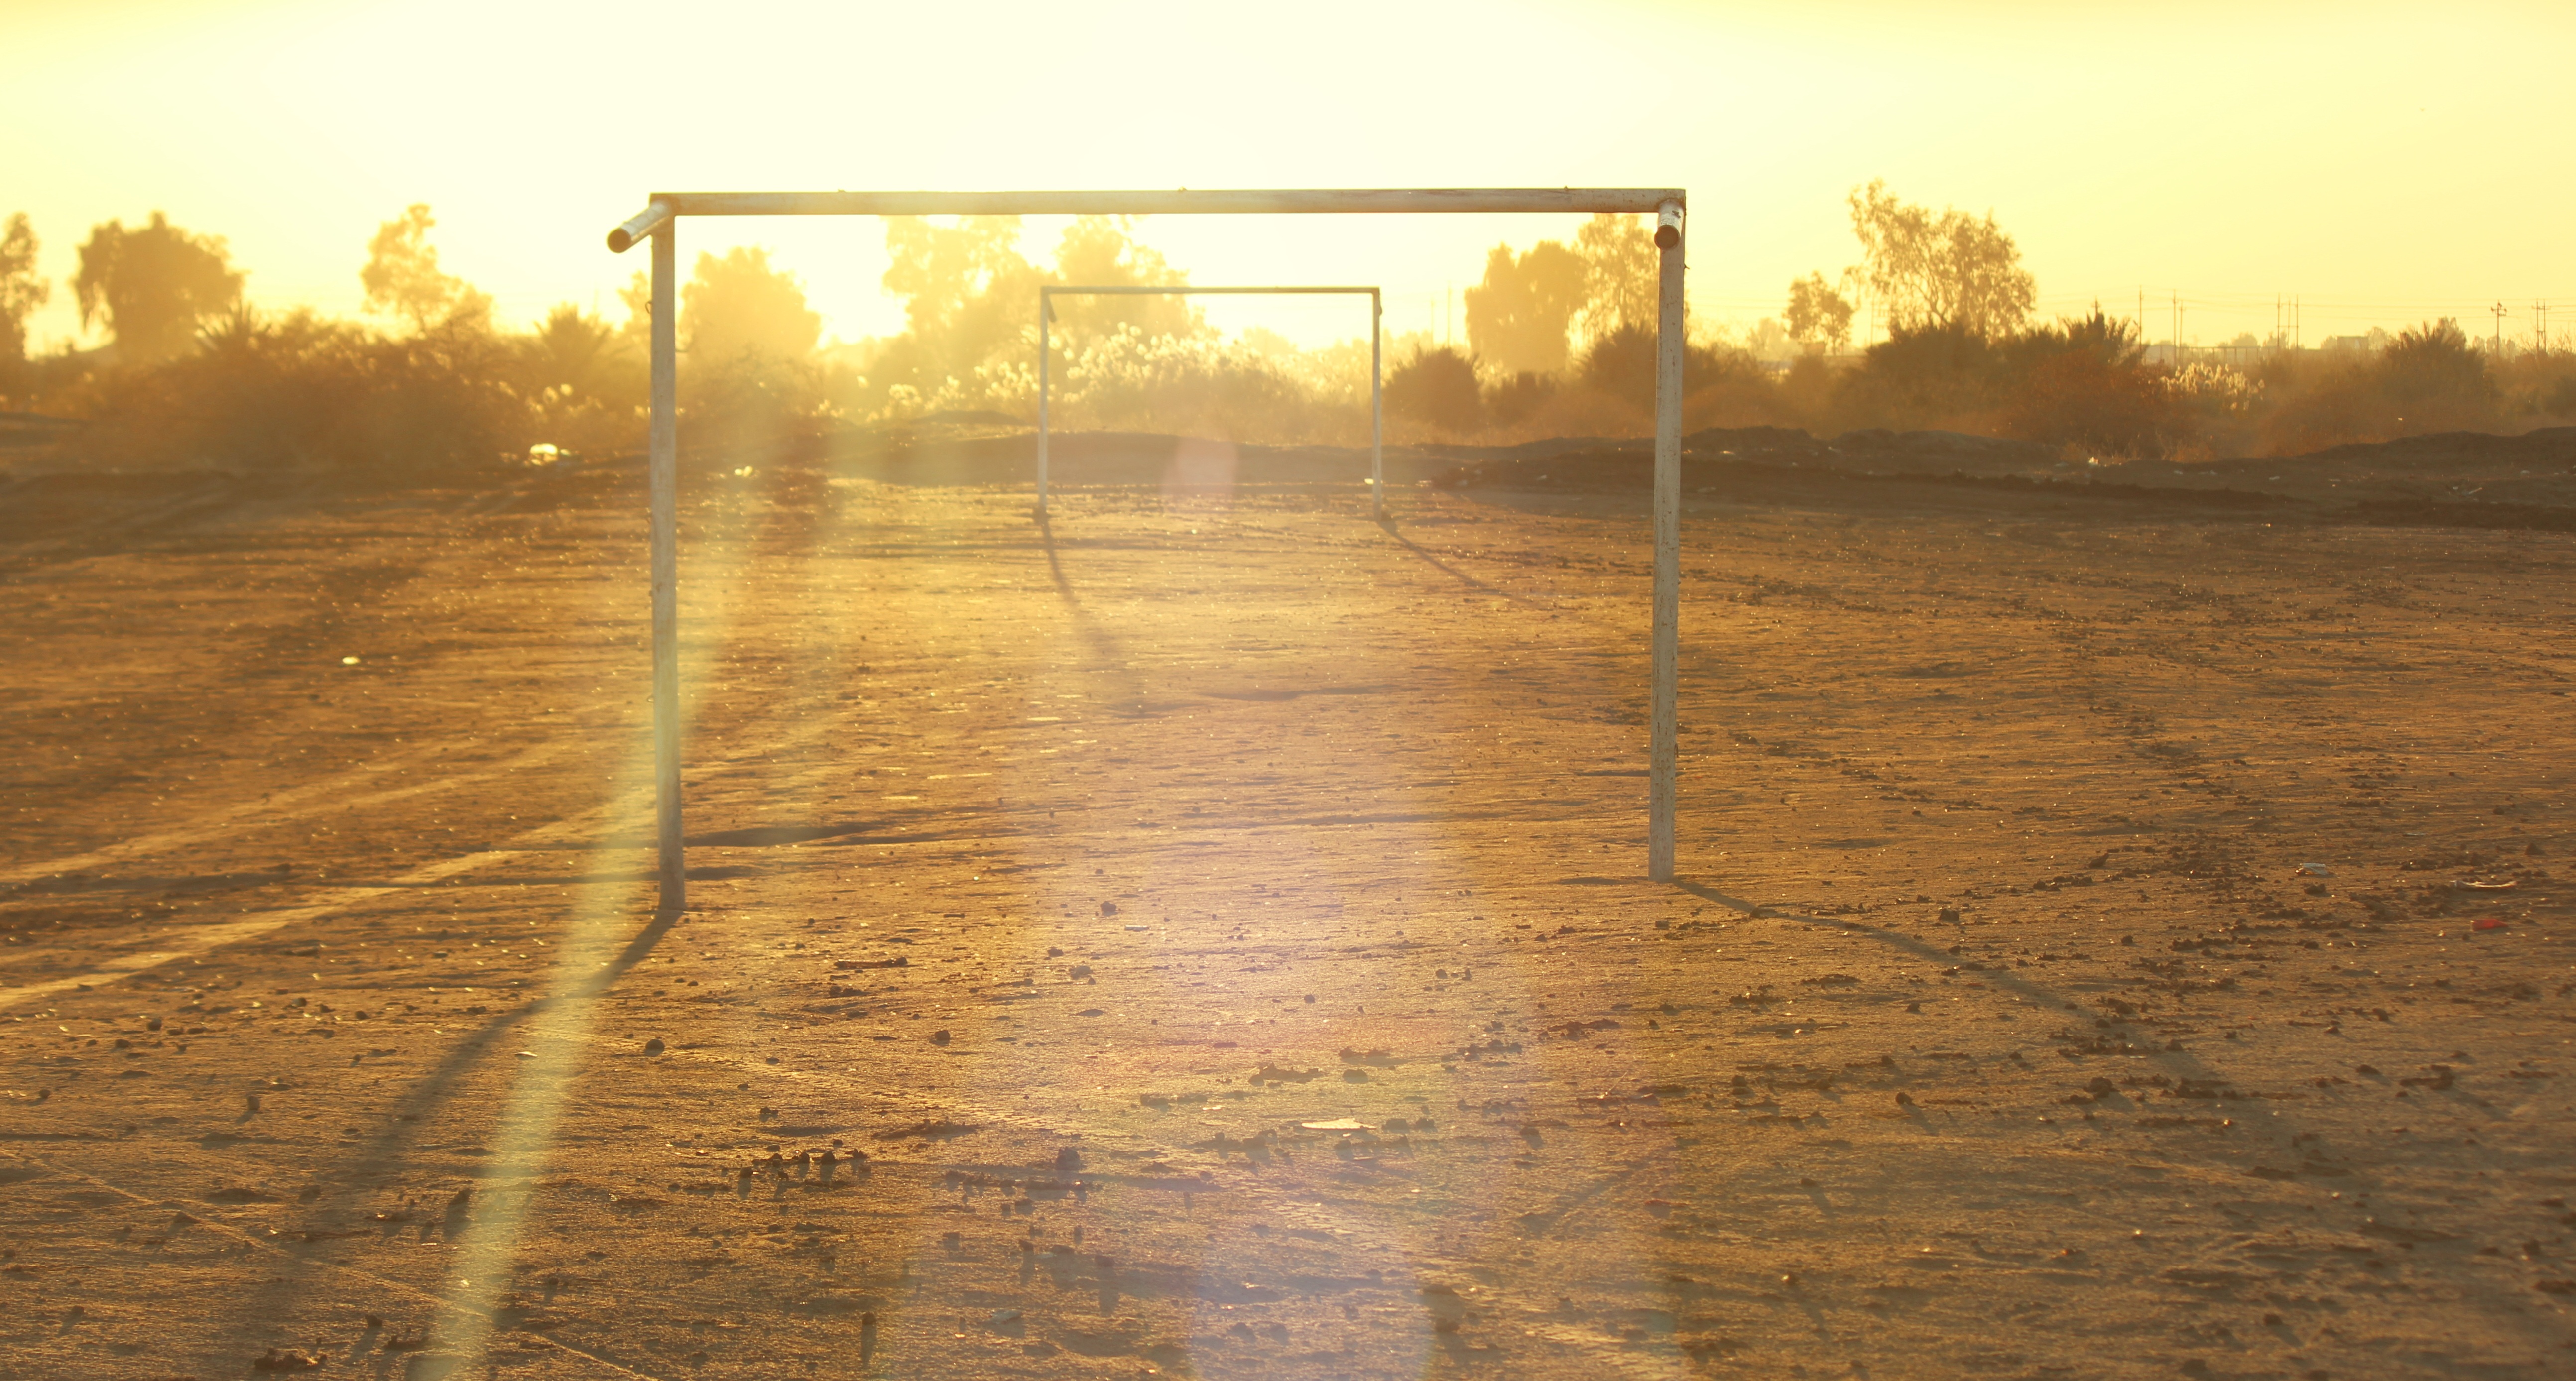
landscape, horizon, light, wood, sun, sunrise, sunset, field, sunlight, morning, dawn, evening, line, soil, empty, football, shape, iraq, goals, atmospheric phenomenon